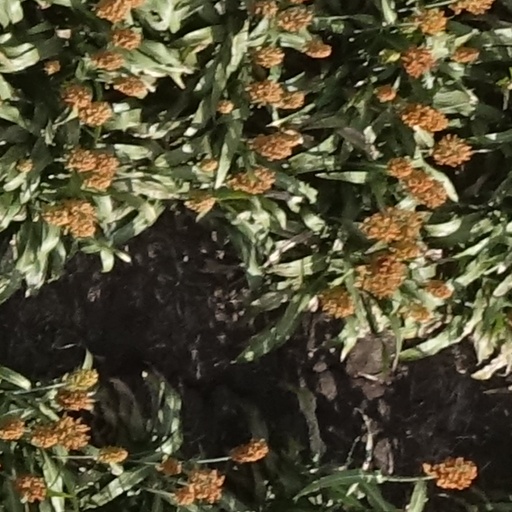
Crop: sorghum